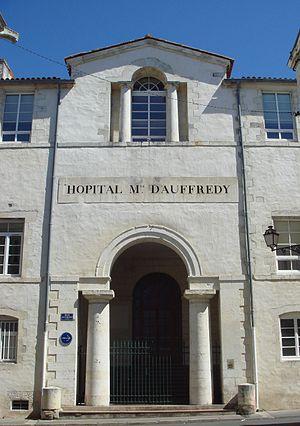
Alexandre Aufrédy est un armateur rochelais du XIIIᵉ siècle.